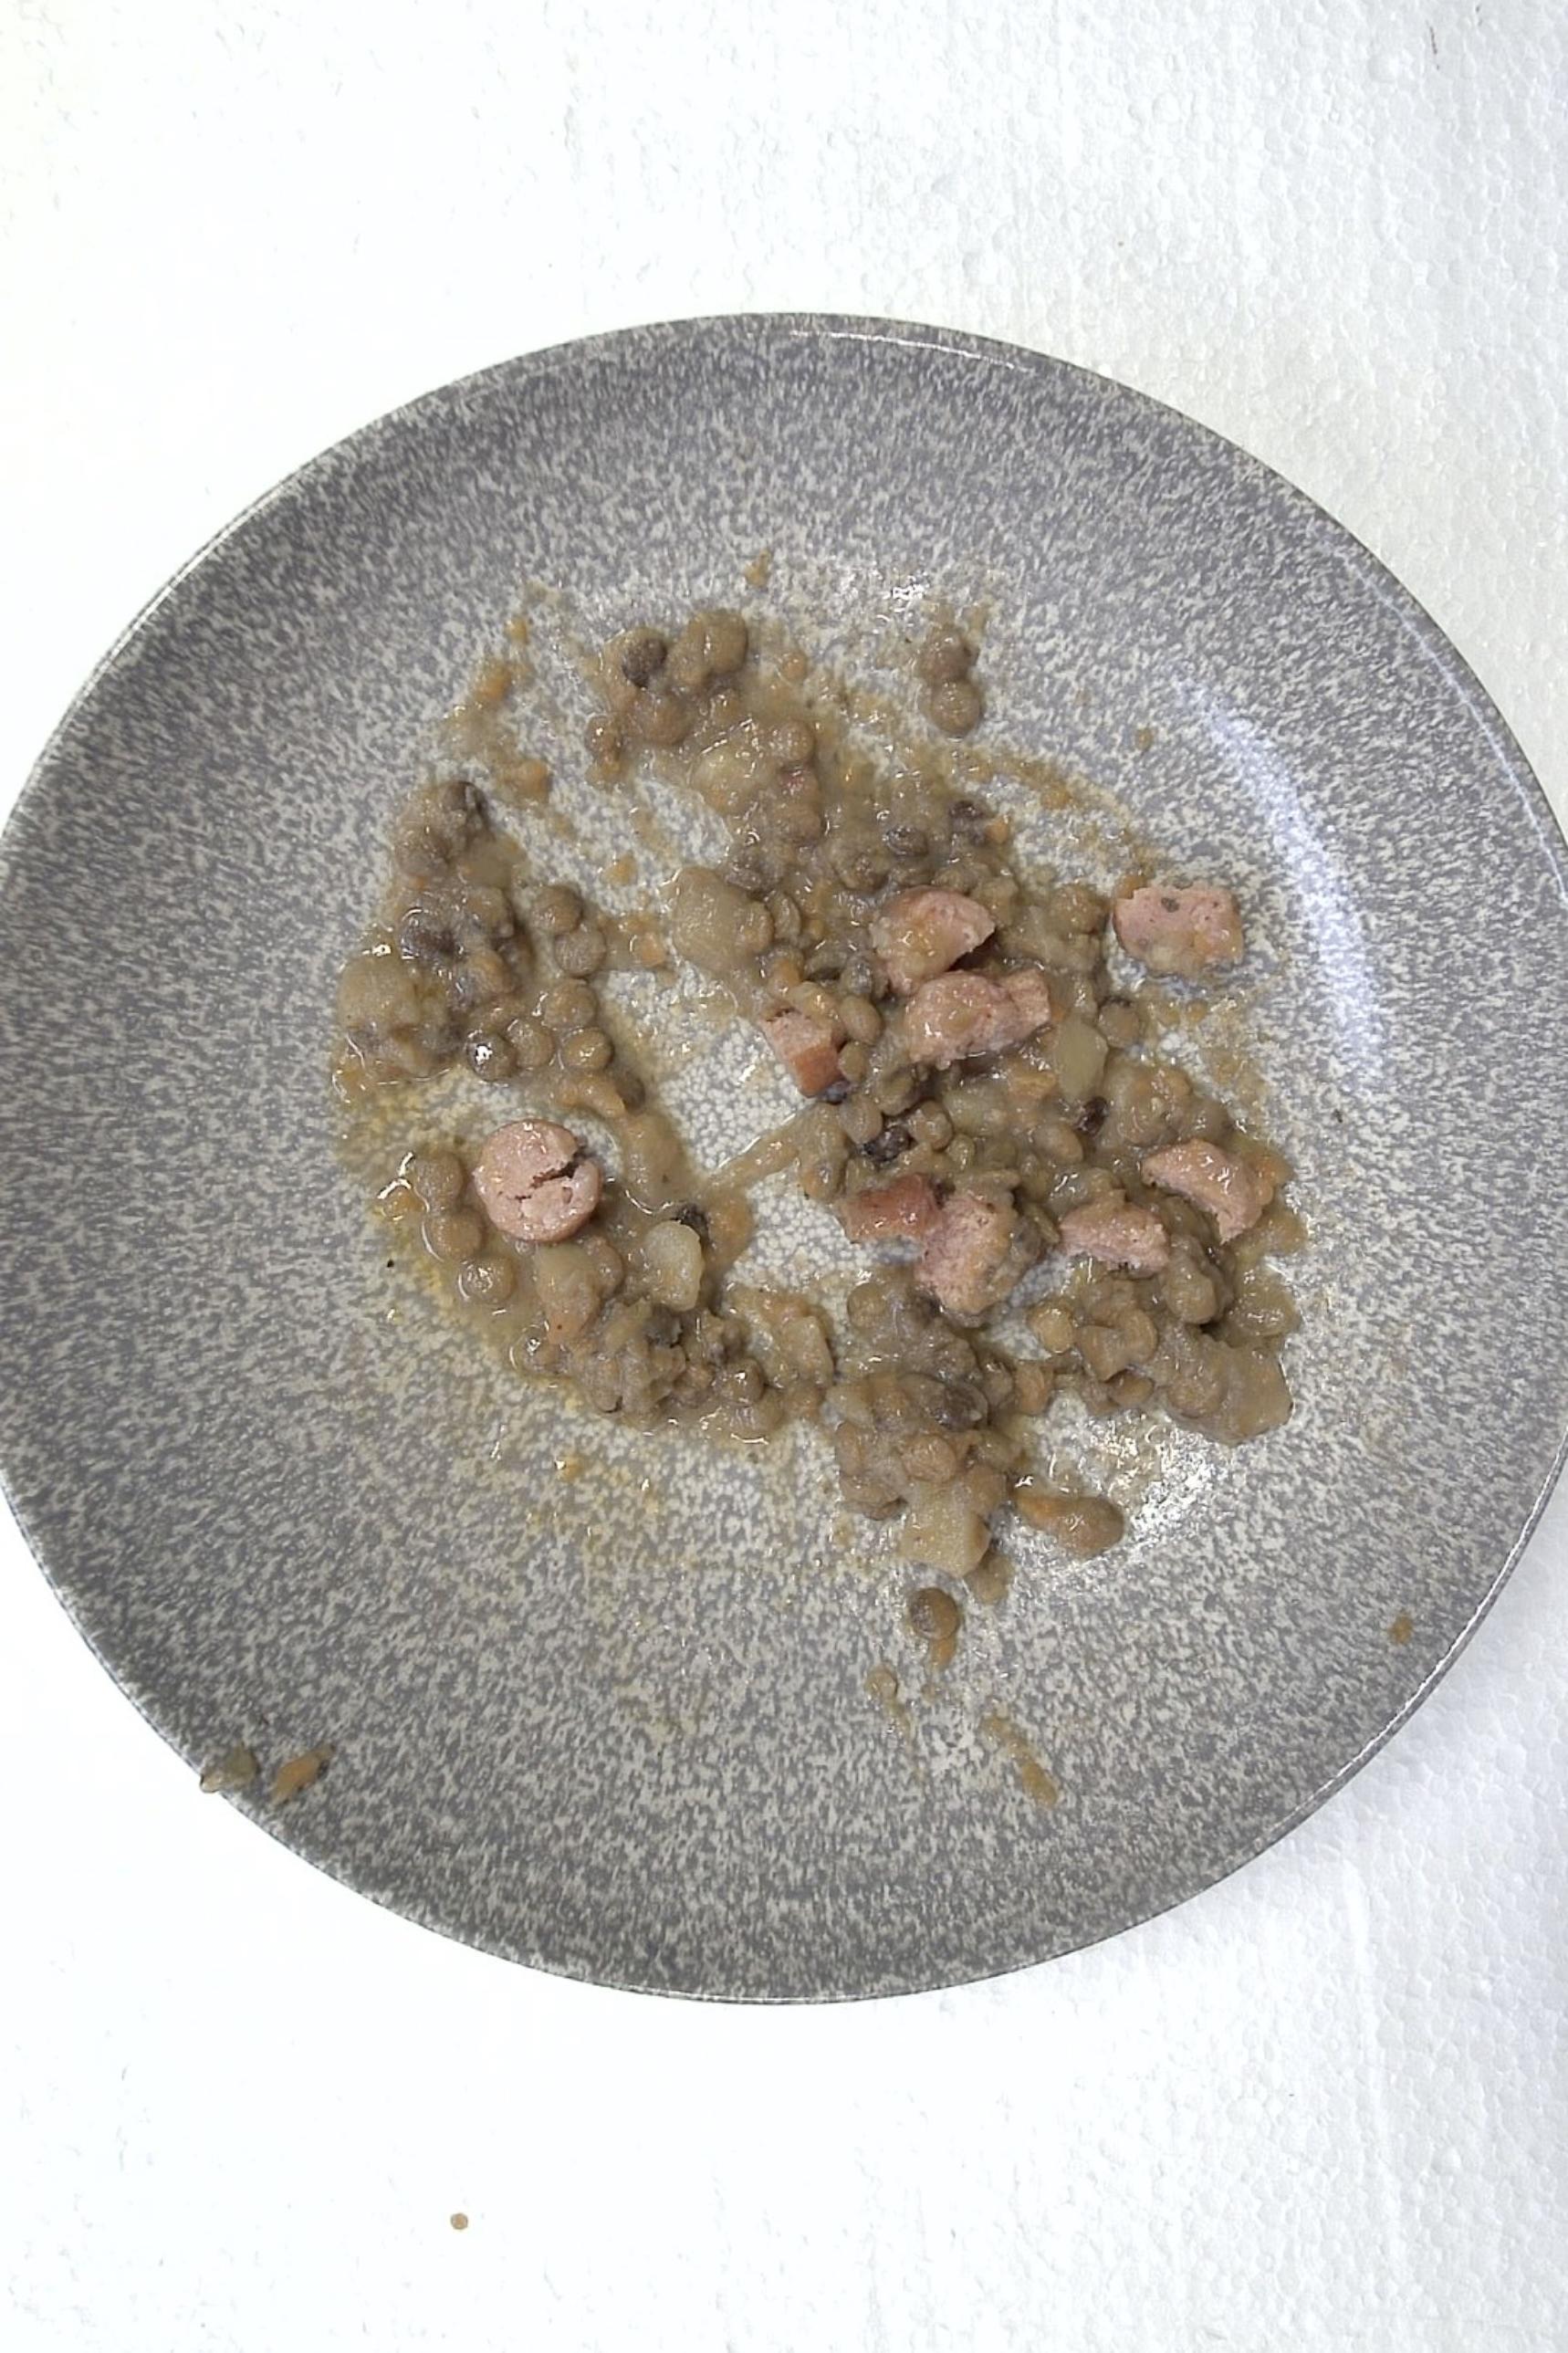
Dish: Klassischer Linseneintopf mit Mettwurst
Portion size: Normale Portion
Ingredients: lentil-stew, ham-sausage
Weight as served: 360 g
Energy as served: 424.8 kcal (1.779,680 kJ)
Fat: 23.24 g (saturated: 9.08 g)
Carbohydrates: 32.04 g (sugar: 5.32 g)
Protein: 19.32 g
Salt: 3.84 g
Weight after return: 0 g
Energy after return: 0 kcal